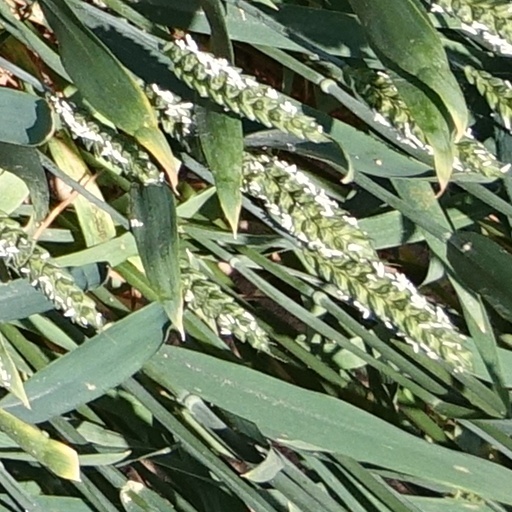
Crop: wheat